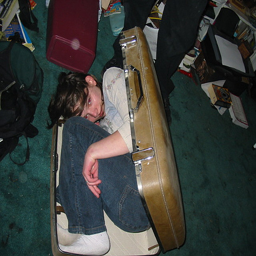
a child trying to get into a suitcase
A girl laying inside of a open suitcase.
A person lays on the inside of a suitcase.
The young girl is laying in the small suitcase.
A young girl squishing her body into  a suitcase